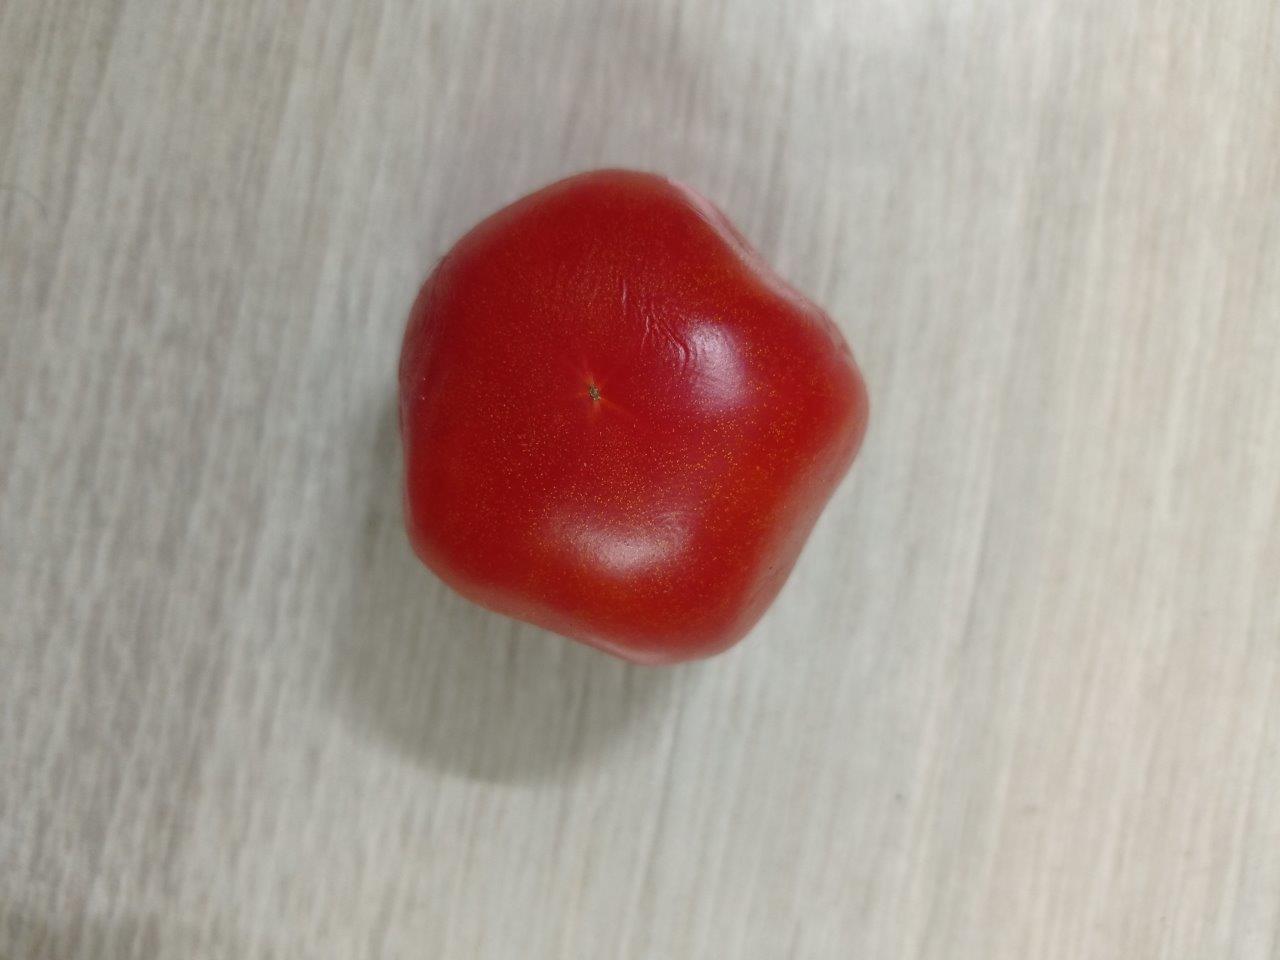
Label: Fresh